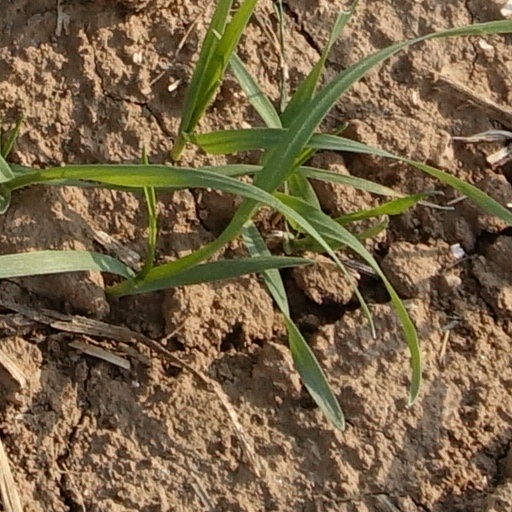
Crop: wheat